Georges Guillain

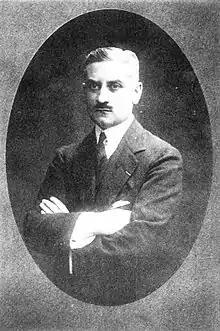
Georges Guillain

He studied medicine in Rouen and Paris, where he learned clinical education at several hospitals. He developed an interest in neurology, and his first important scientific work involved lesions of the plexus brachialis. He earned his medical doctorate at Paris in 1898.